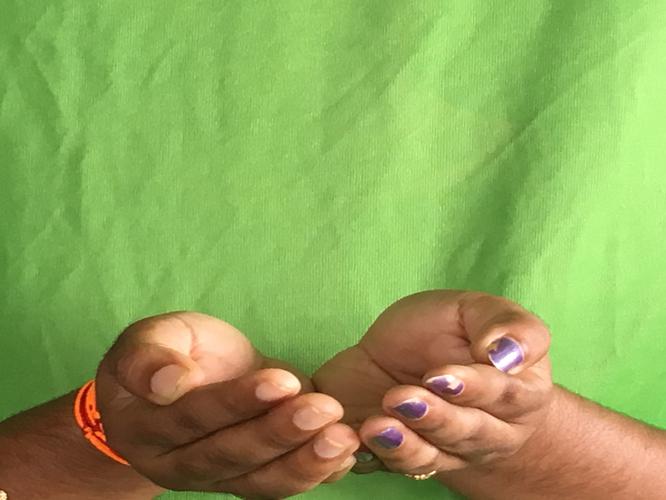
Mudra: Pushpaputa
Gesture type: double_hand